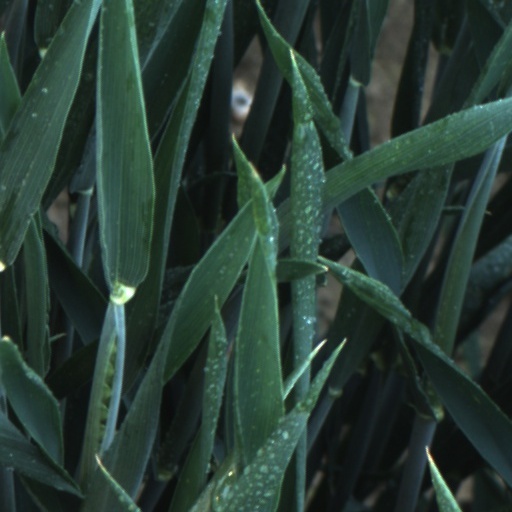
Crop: wheat